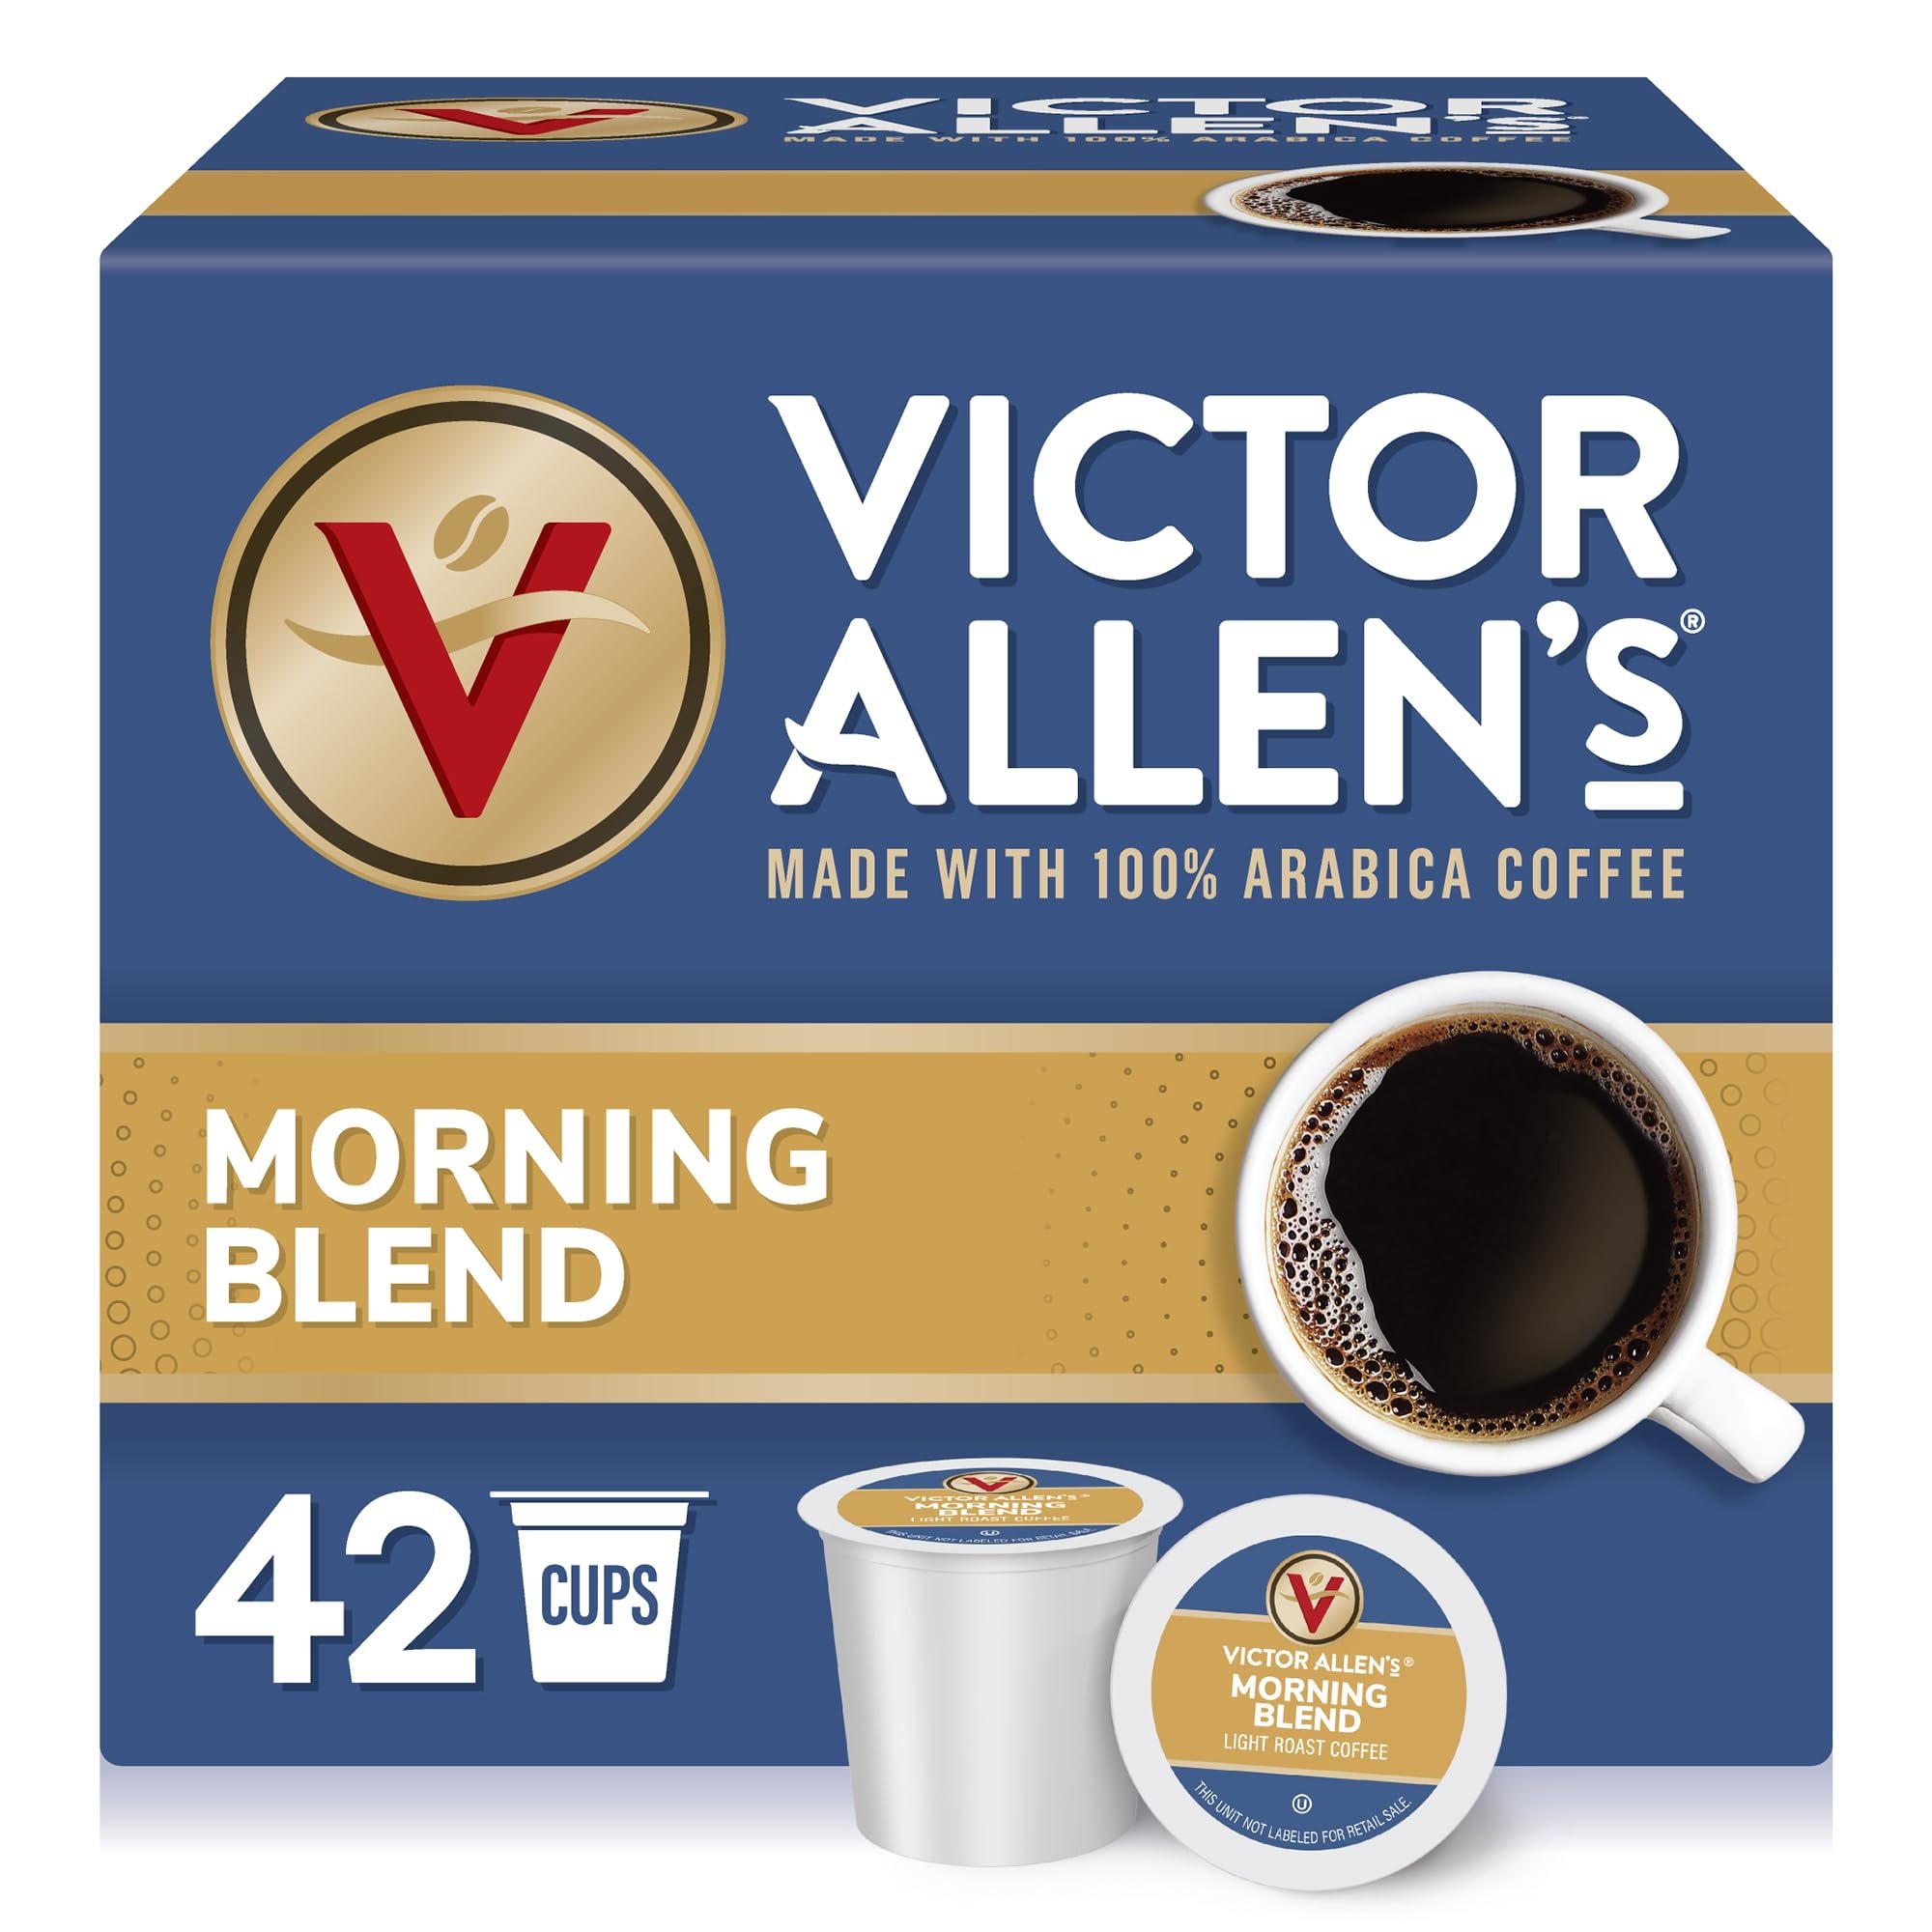
Item Name: Victor Allen's Coffee Morning Blend, Light Roast, 42 Count, Single Serve Coffee Pods for Keurig K-Cup Brewers
Bullet Point 1: Contains 1 box of 42 pods of Victor Allen's Morning Blend Single Serve Coffee Pods (42 pods total)
Bullet Point 2: Roast and Flavor: Light Roast. Balanced, smooth and rich. Mild and satisfying with a subtle kick
Bullet Point 3: Victor Allen’s Coffee offers a wide selection of coffee choices from light, medium and dark roasts to everyday and seasonal flavors, in bagged, single serve and ready to drink.
Bullet Point 4: Brand Story: Since 1979 Victor Allen has been proud to bring you high quality, roaster fresh perfection. We source 100% Arabica beans from all over the world and use precision roasting techniques to guarantee the very best coffee
Bullet Point 5: This product is 100% Gluten Free, Non-GMO and certified Kosher-OU (Pareve).
Bullet Point 6: Brewing recommendations: Load your single serve cup into your brewer, next select the 8 fl oz setting on your brewer for best taste, press brew. To prevent dripping upon completion of brewing carefully tilt the single serve cup upon removal from your single serve coffee brewer. Enjoy your precision roasted Victor Allen’s Coffee!
Bullet Point 7: For use in all single serve coffee makers, including Keurig 2.0. Single Serve coffee pods for Keurig K-Cup Coffee makers. Keurig is a registered trademark of KEURIG GREEN MOUNTAIN, INC. K-Cups is a registered trademark of KEURIG GREEN MOUNTAIN, INC.
Bullet Point 8: Ingredients: 100% Arabica coffee
Bullet Point 9: Caffeine Content: Victor Allen's coffees range from 90-150 mgs per serving
Value: 42.0
Unit: Count

Price: 20.69